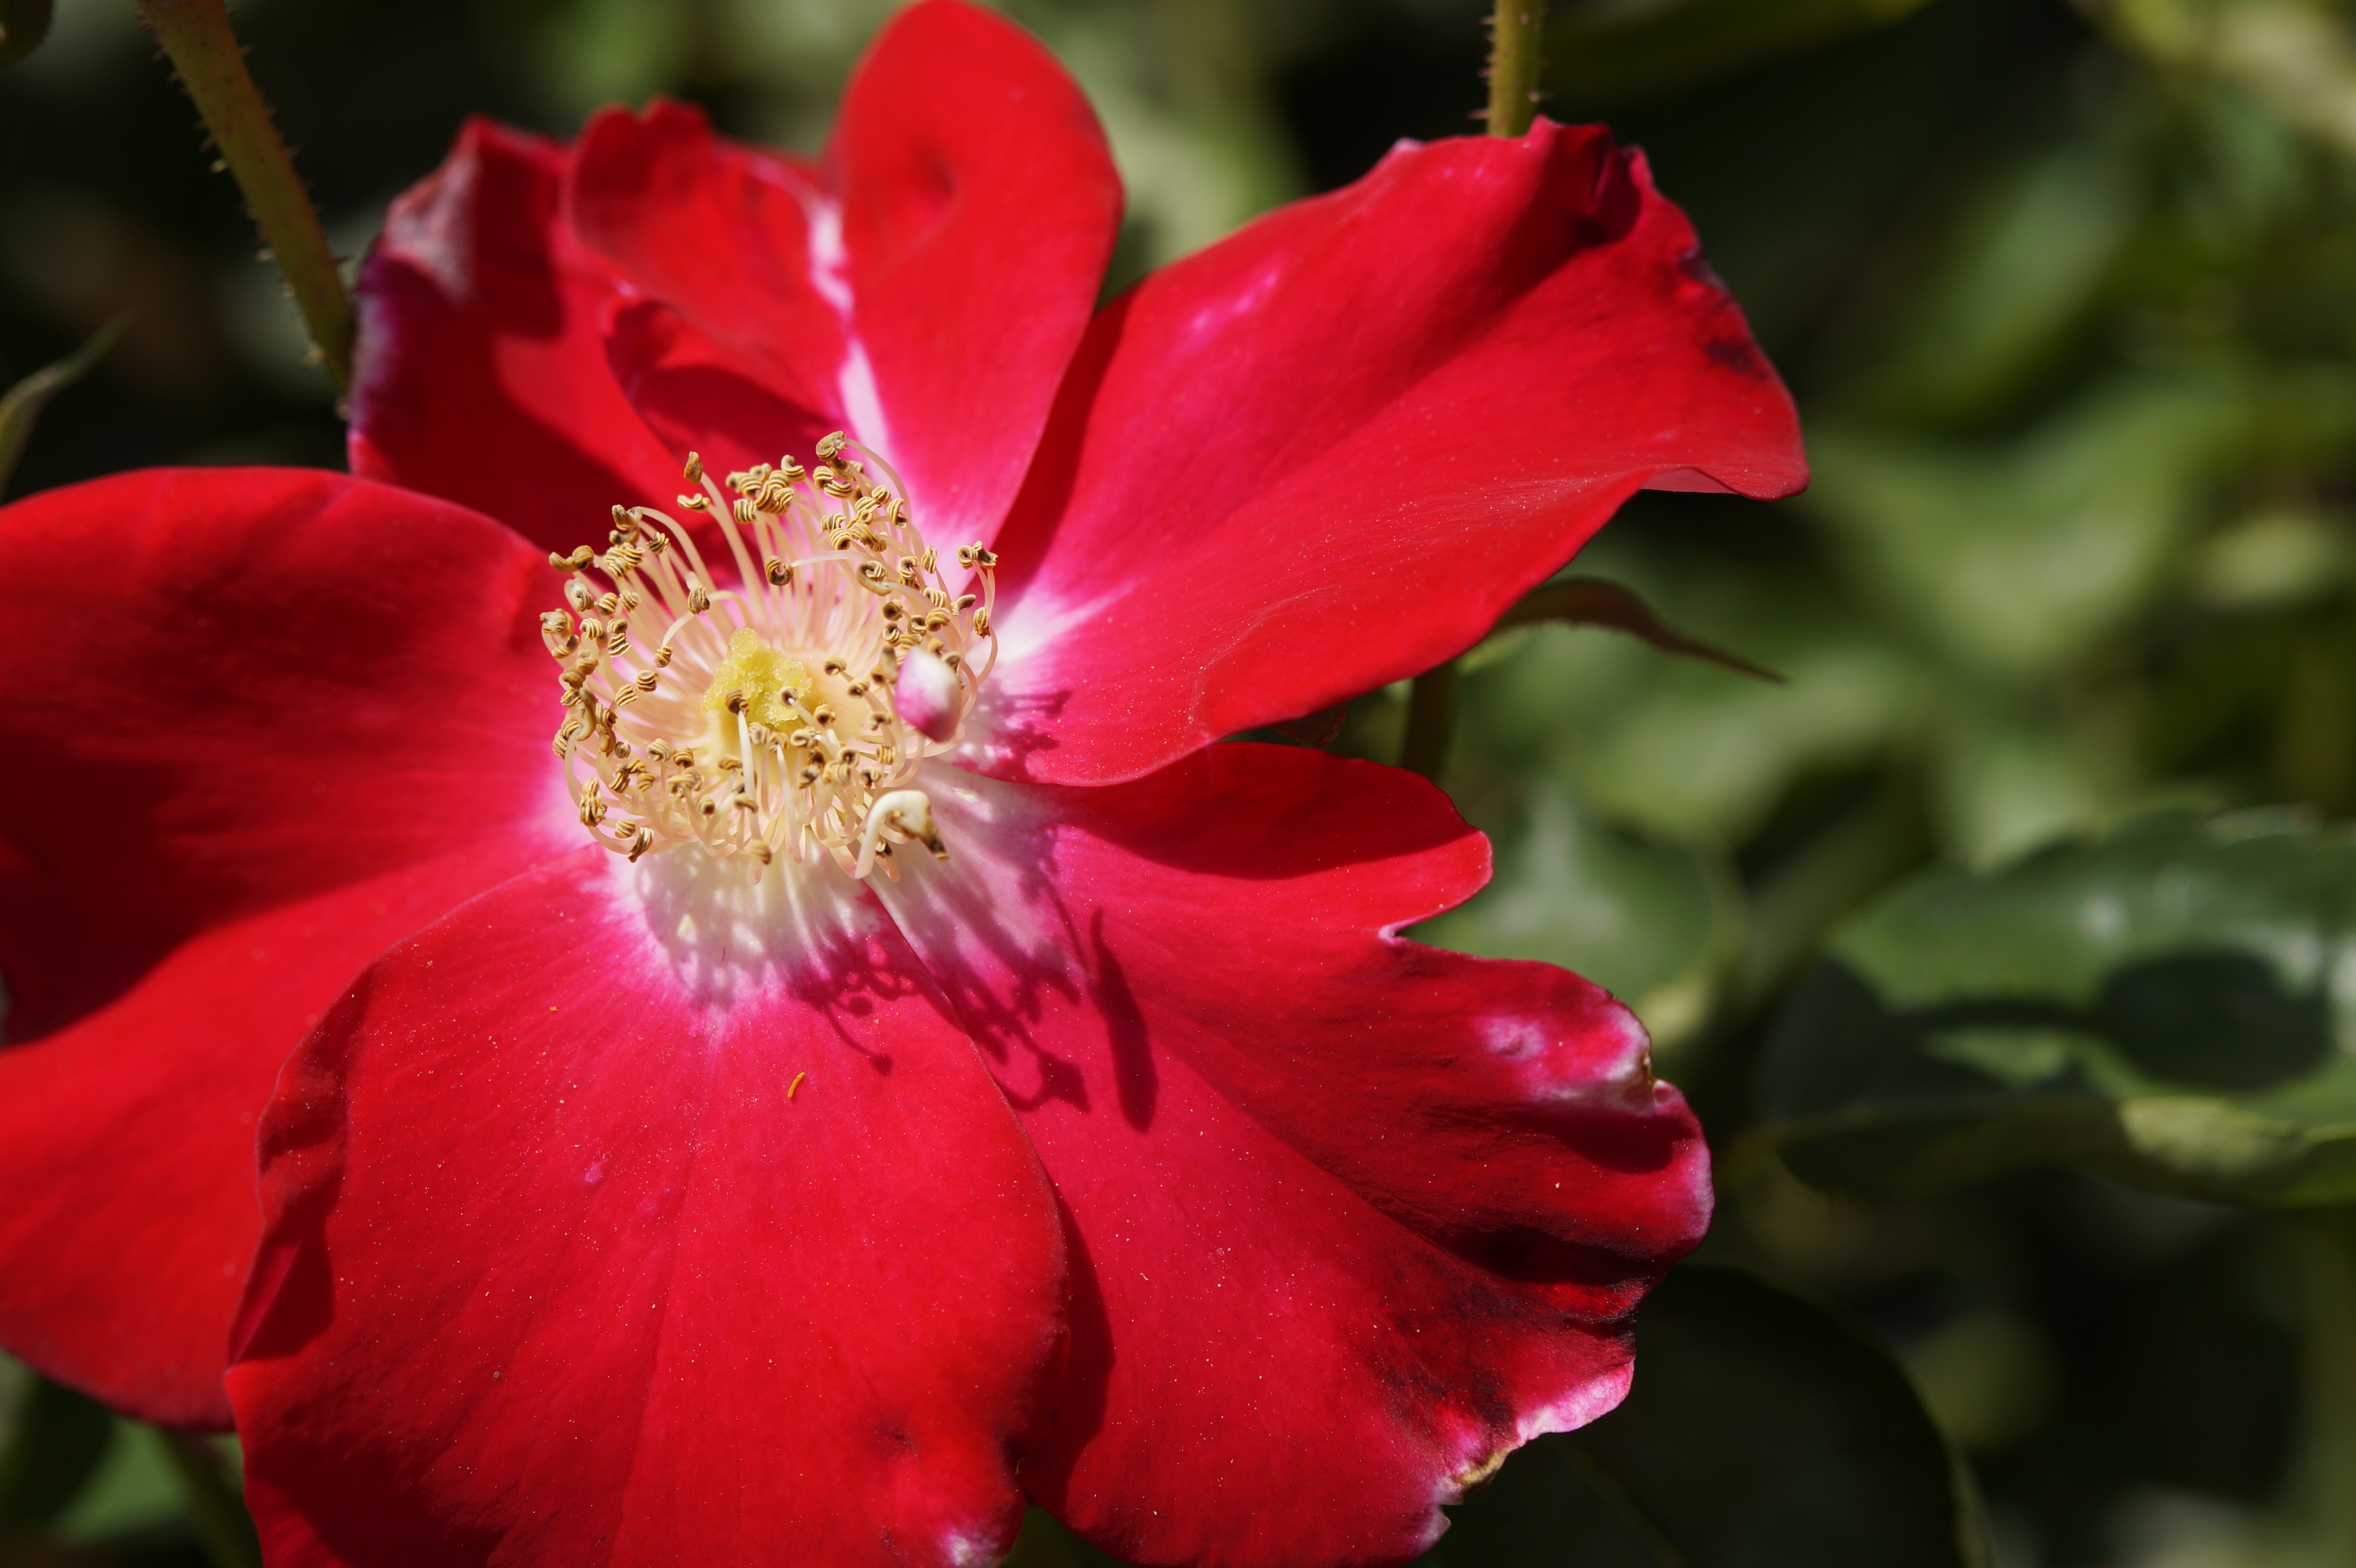
blossom, plant, flower, petal, bloom, summer, bush, rose, red, botany, close, flora, ornamental shrub, wild rose, rose hip, macro photography, dog rose, rose greenhouse, flowering plant, hageman rose, land plant